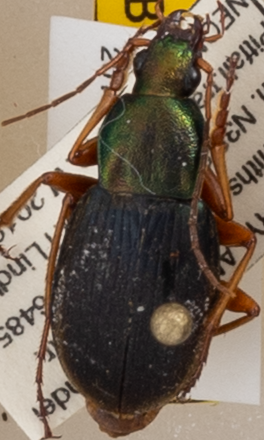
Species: Chlaenius aestivus
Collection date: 2019-08-08 04:00:00
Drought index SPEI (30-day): -0.46
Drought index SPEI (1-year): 1.28
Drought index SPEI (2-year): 1.69